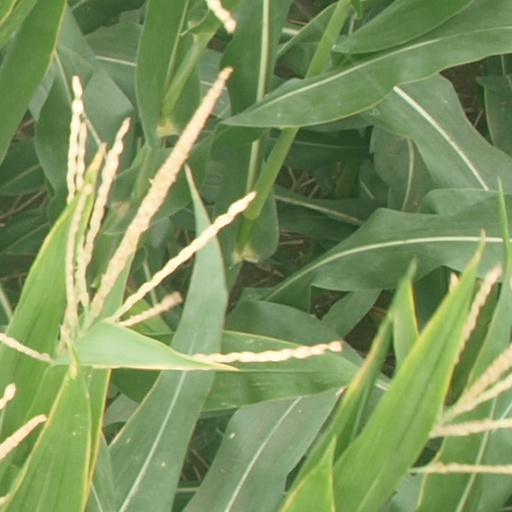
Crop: maize; corn